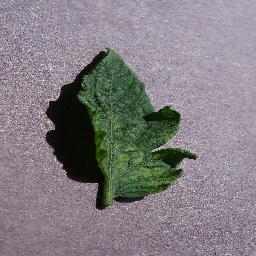
Label: Tomato___Tomato_mosaic_virus